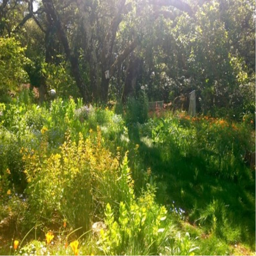
in this drought - tolerant meadow the land has been graded to capture and hold water while directing it away from the oak tree .